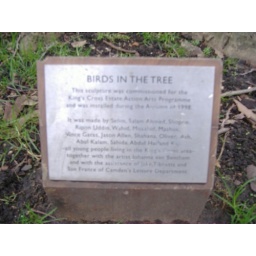
birds in the tree